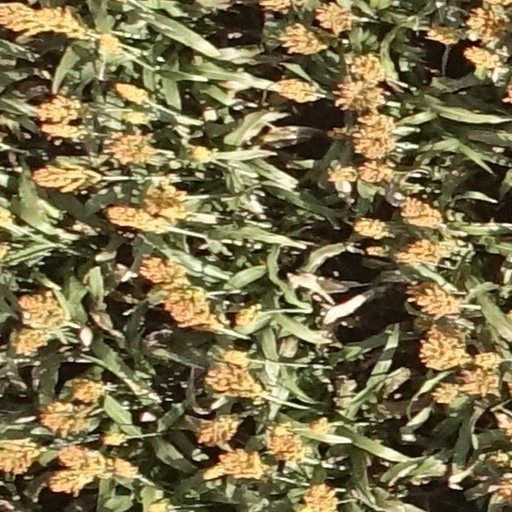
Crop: sorghum